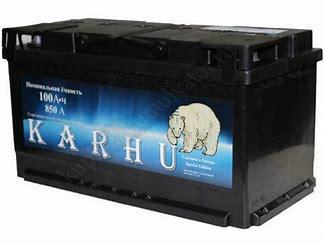
Brand: Karhu
Model: 100